David Birnbaum

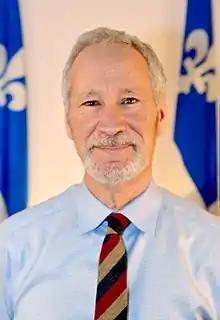
David Birnbaum in 2016

David Birnbaum (born April 8, 1956) is a Canadian politician, activist, and former journalist. Birnbaum was elected to the National Assembly of Quebec in the 2014 election. He represented the electoral district of D'Arcy-McGee as a member of the Quebec Liberal Party until his retirement from politics at the 2022 Quebec general election. He was the Opposition Critic for Indigenous Affairs, and was formerly the Parliamentary Assistant to the Minister of Education and Higher Education, and was the Parliamentary Assistant to the Premier of Quebec. He sits on the Committee on Citizen Relations.